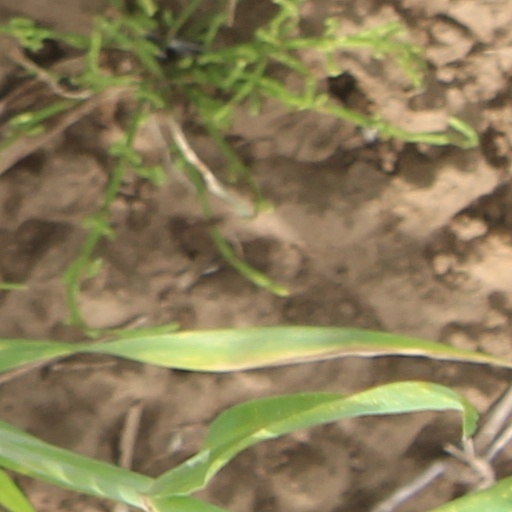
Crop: wheat